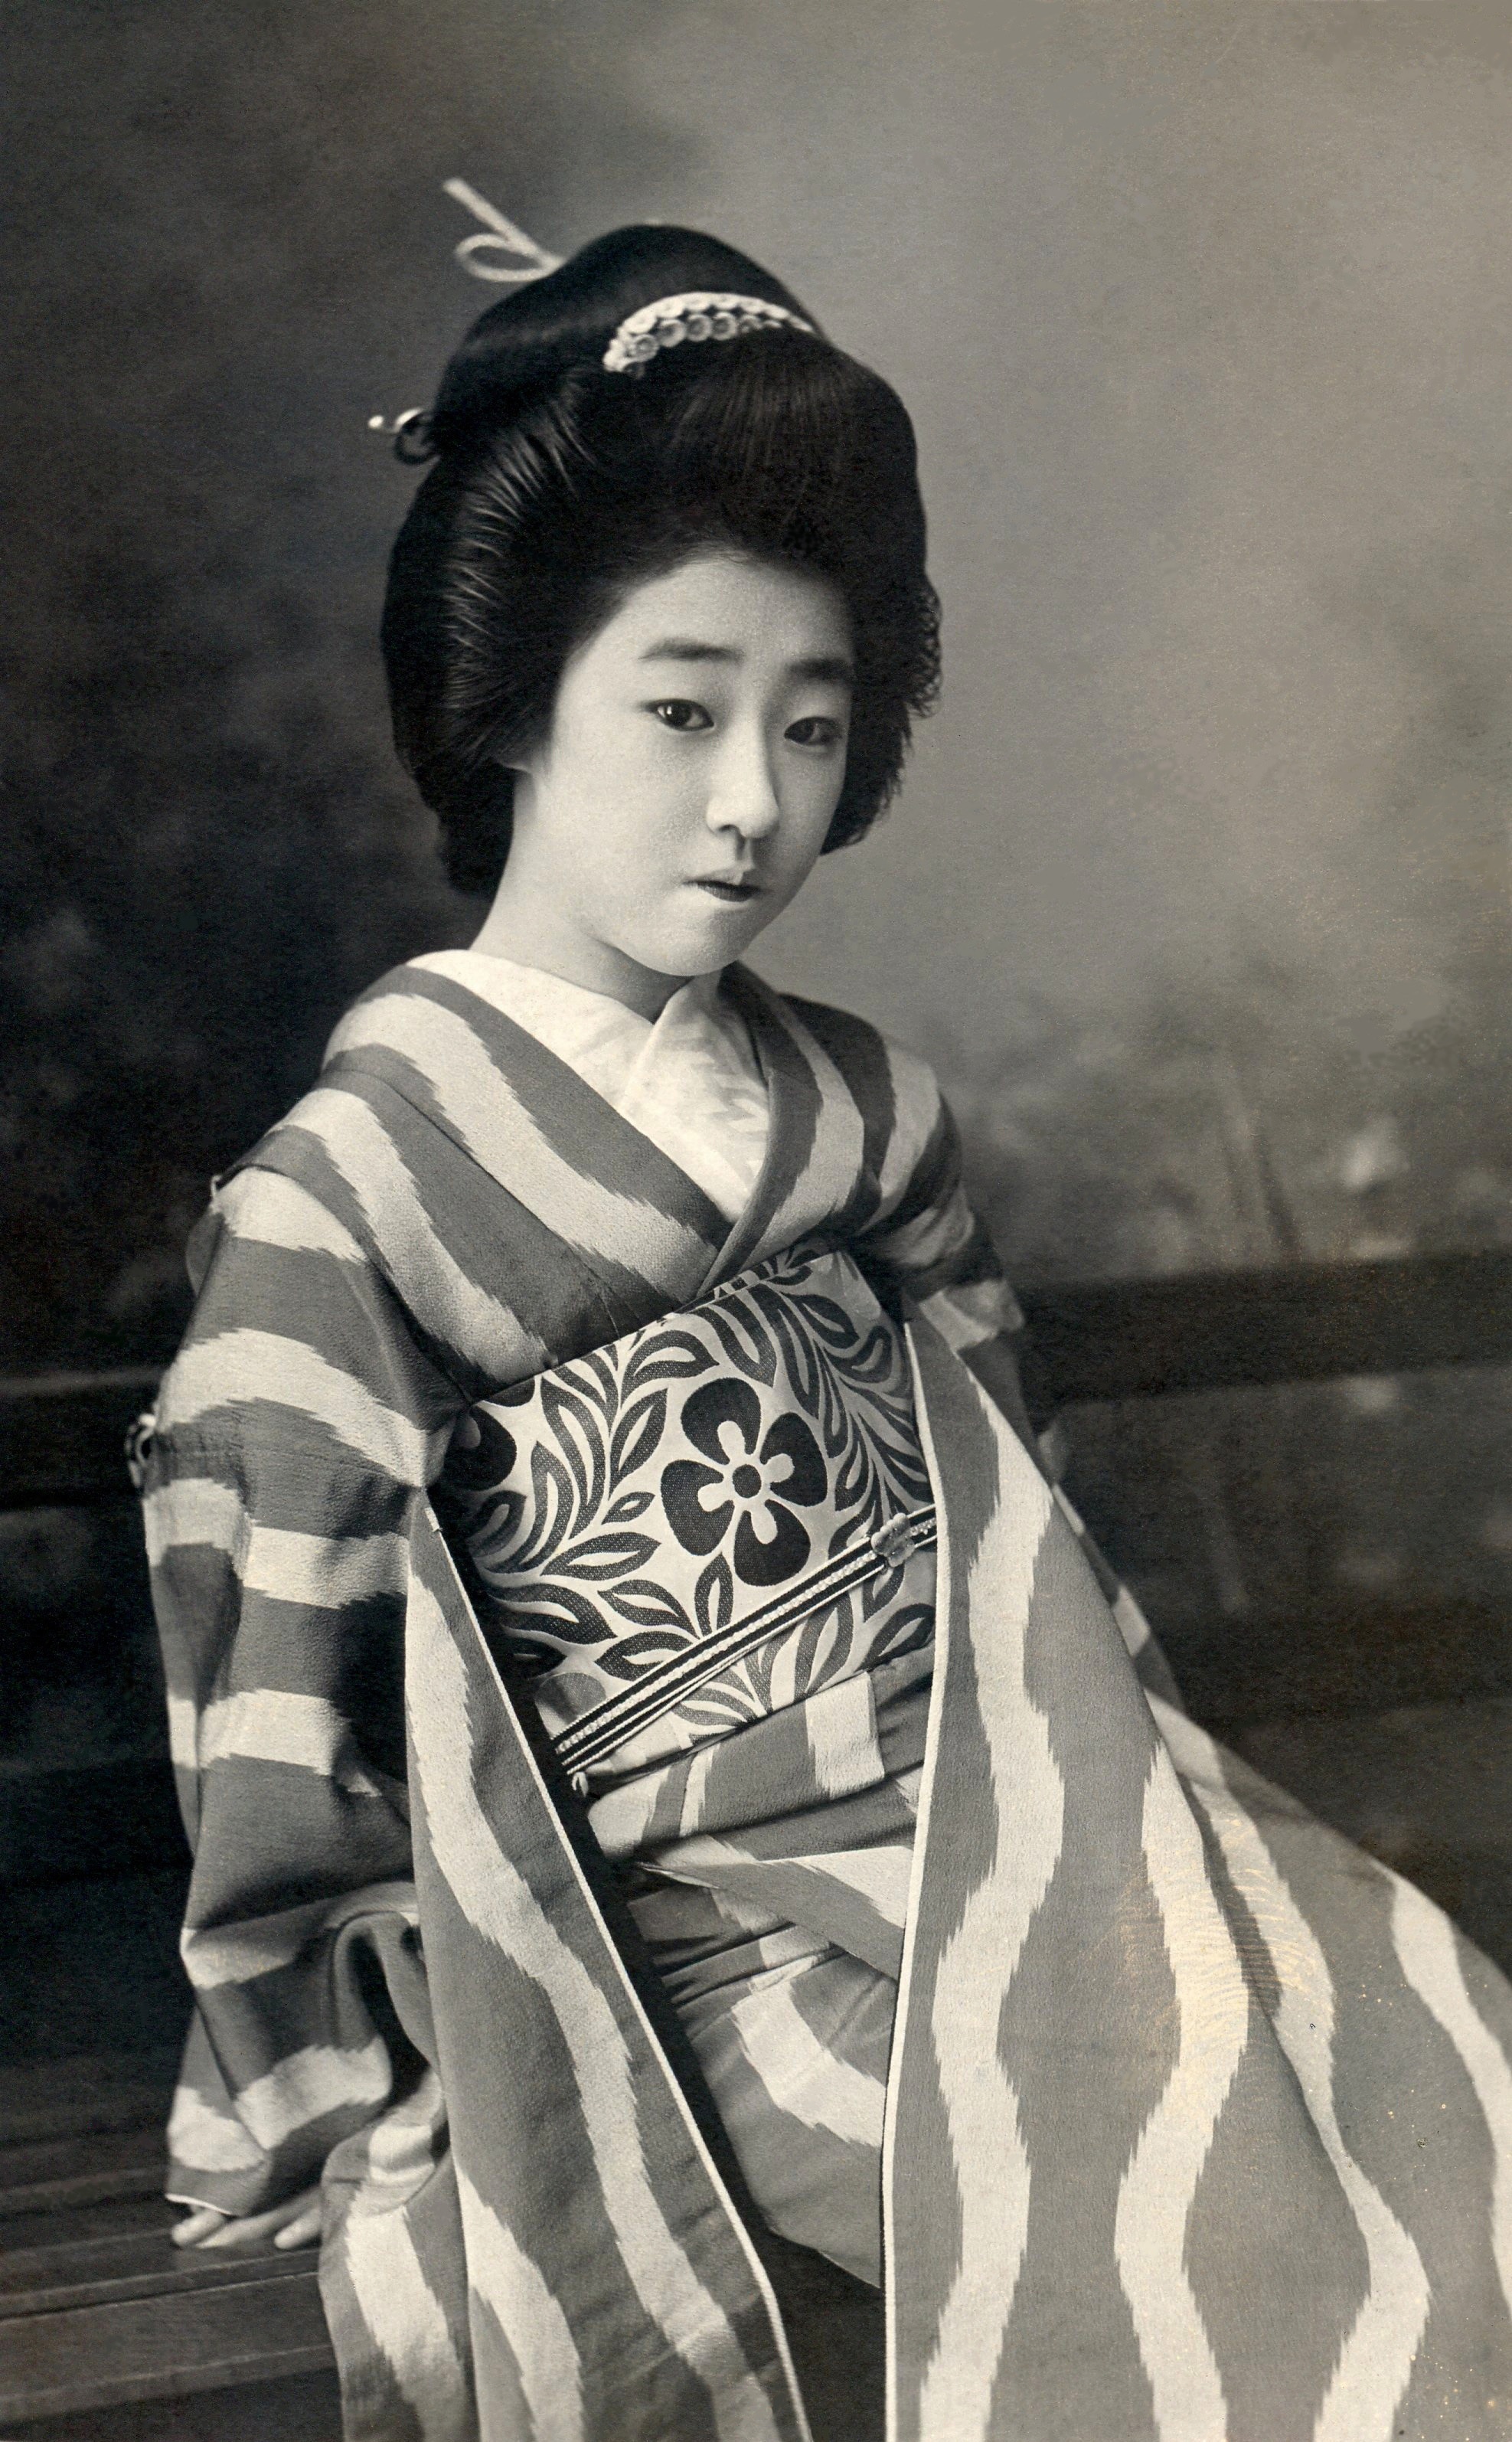
person, black and white, woman, white, vintage, retro, portrait, model, asia, fashion, profession, clothing, monochrome, lady, dress, japanese, photograph, beauty, geisha, photo shoot, monochrome photography